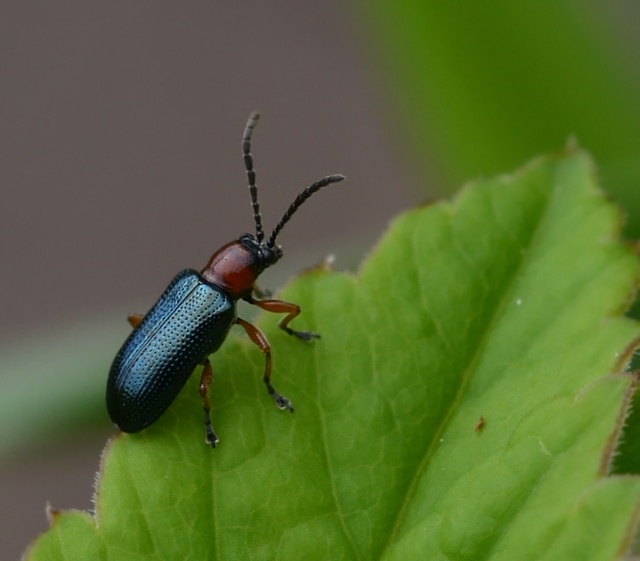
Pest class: cereal_leaf_beetle